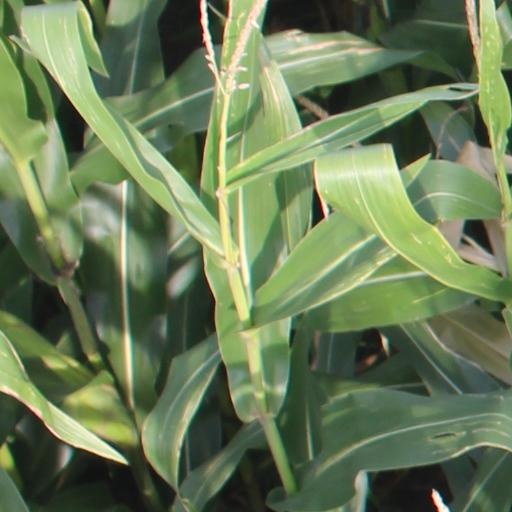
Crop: maize; corn